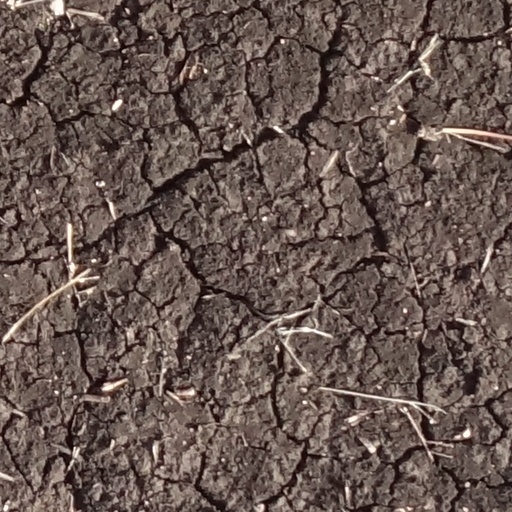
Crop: sorghum